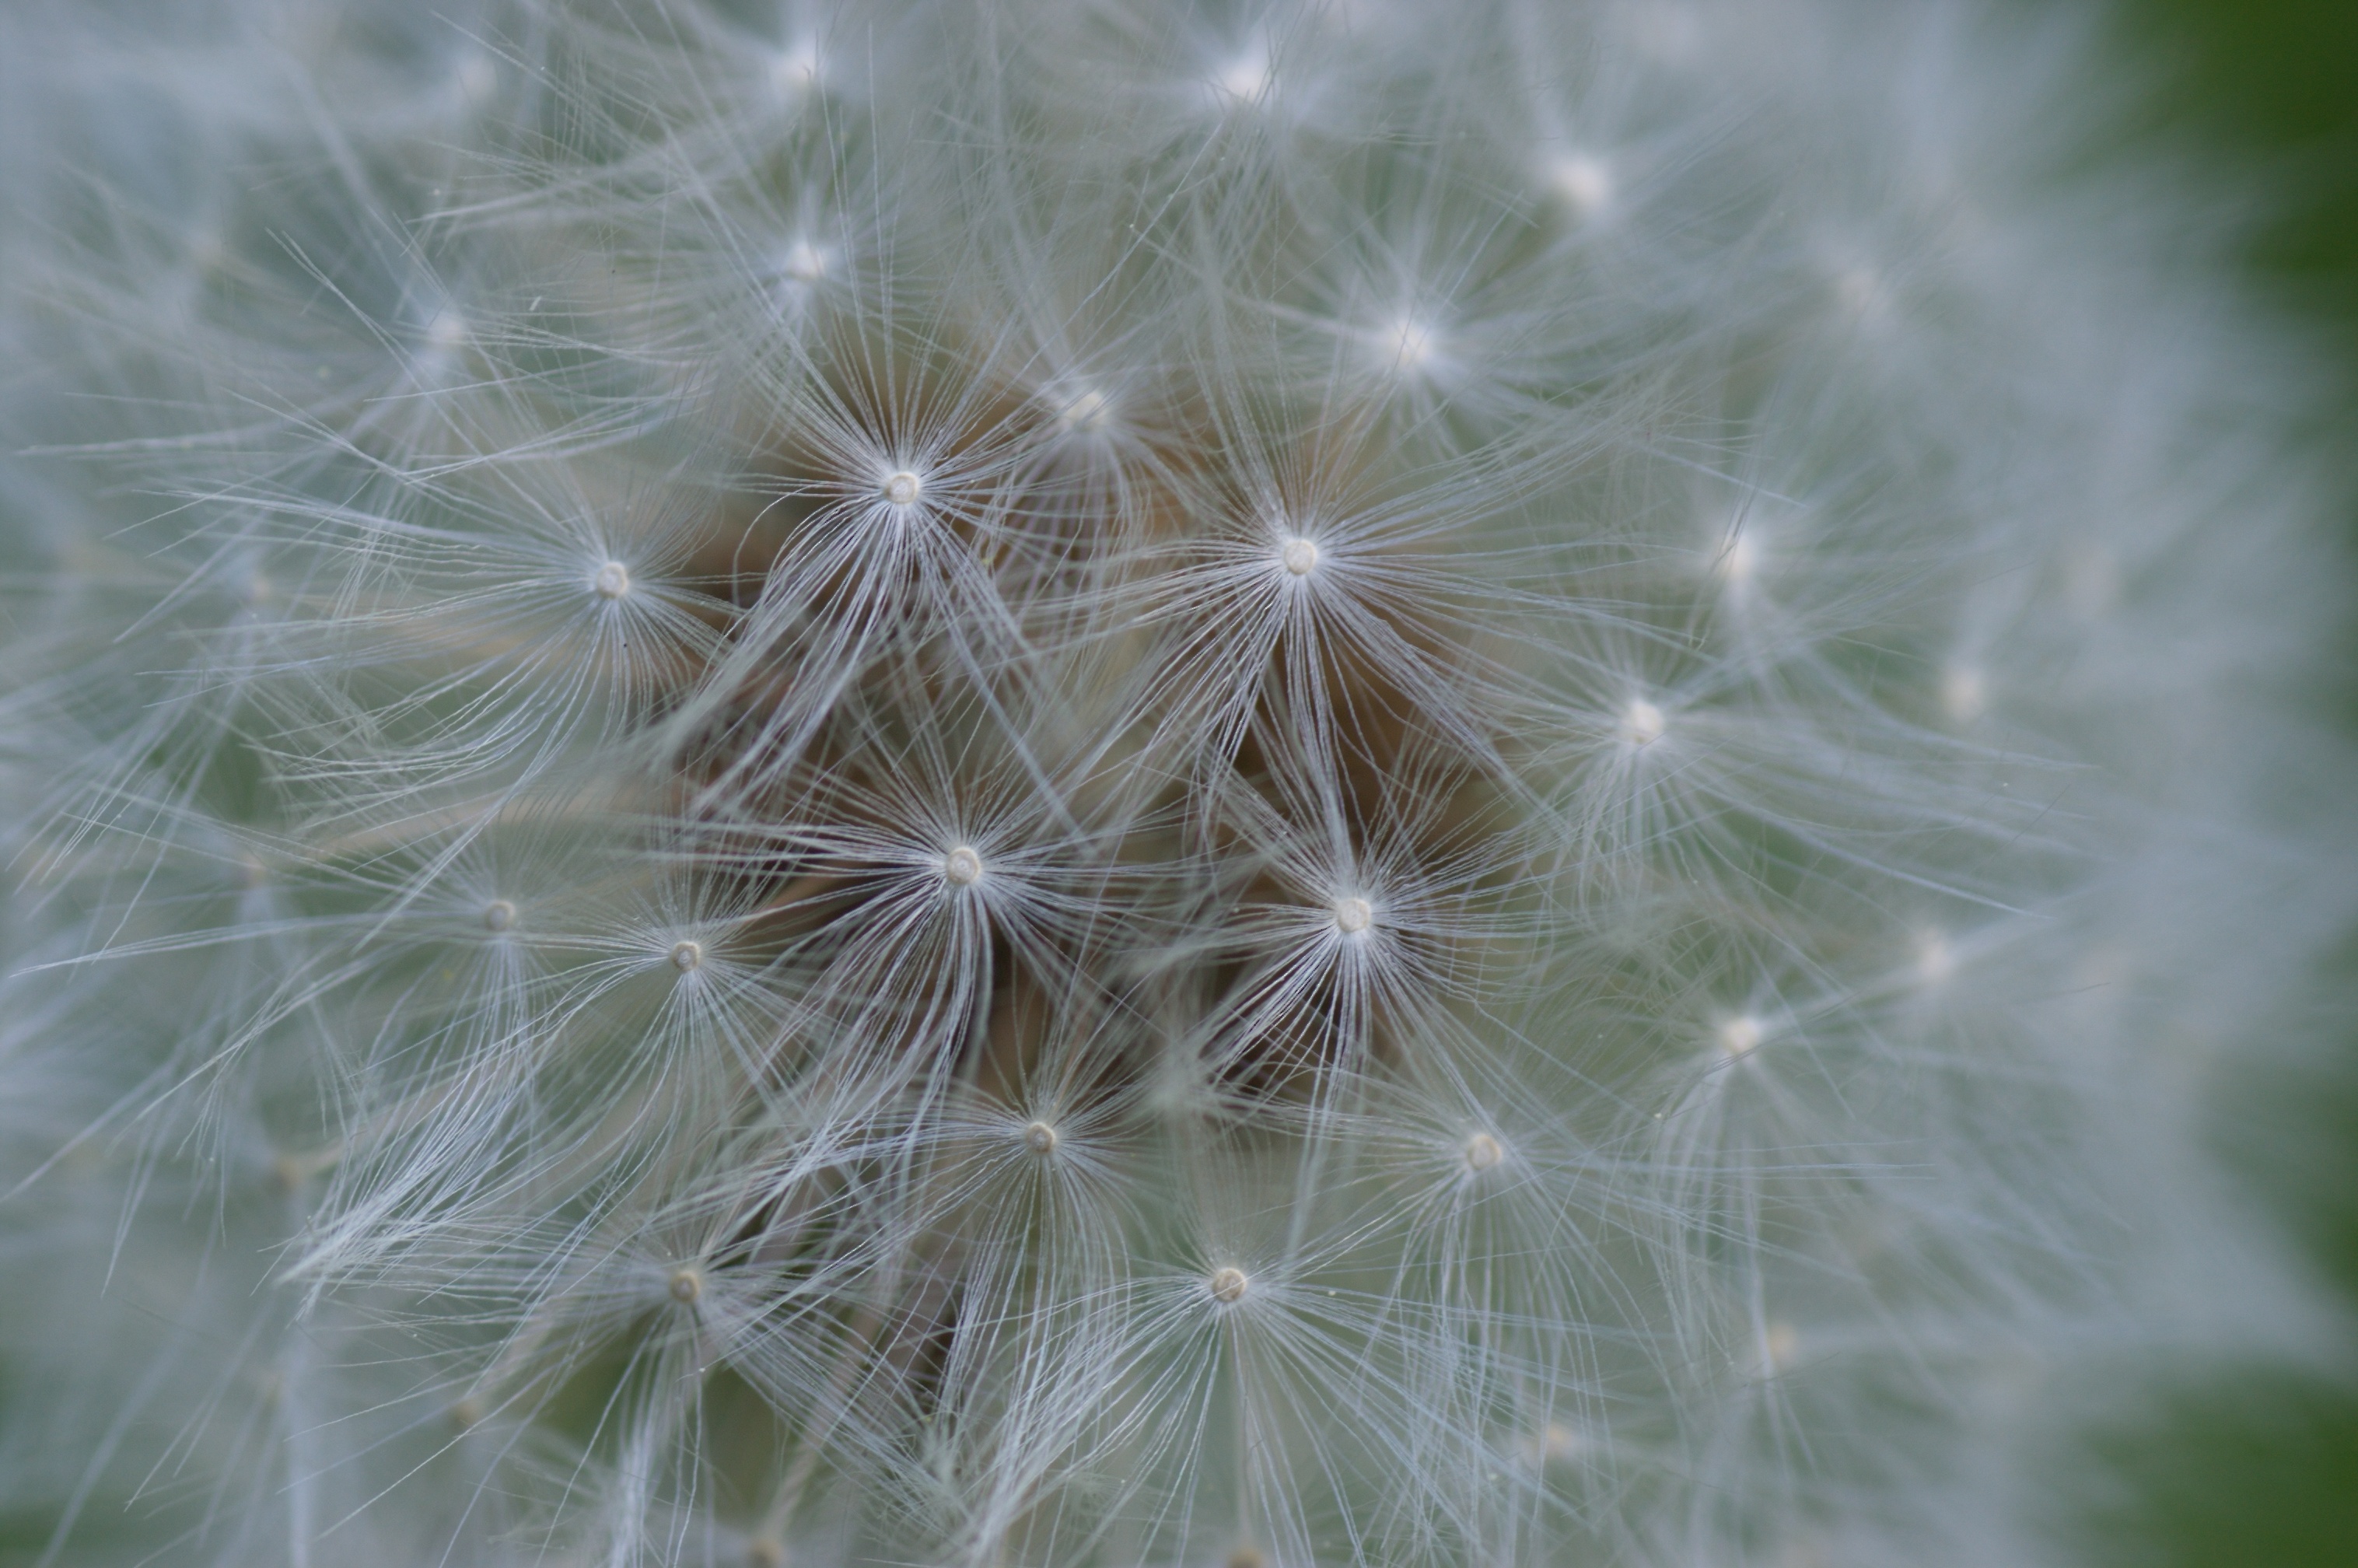
nature, grass, plant, field, photography, dandelion, leaf, flower, green, macro, botany, flora, close up, rawtherapee, pentax, tamron, 90mm, lenstagged, steffenzahn, flowerpicturesnolimits, k100d, justpentax, tamron90, macrophotosnolimits, macro photography, flowering plant, daisy family, grass family, plant stem, land plant